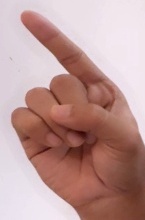
ASL sign: Z